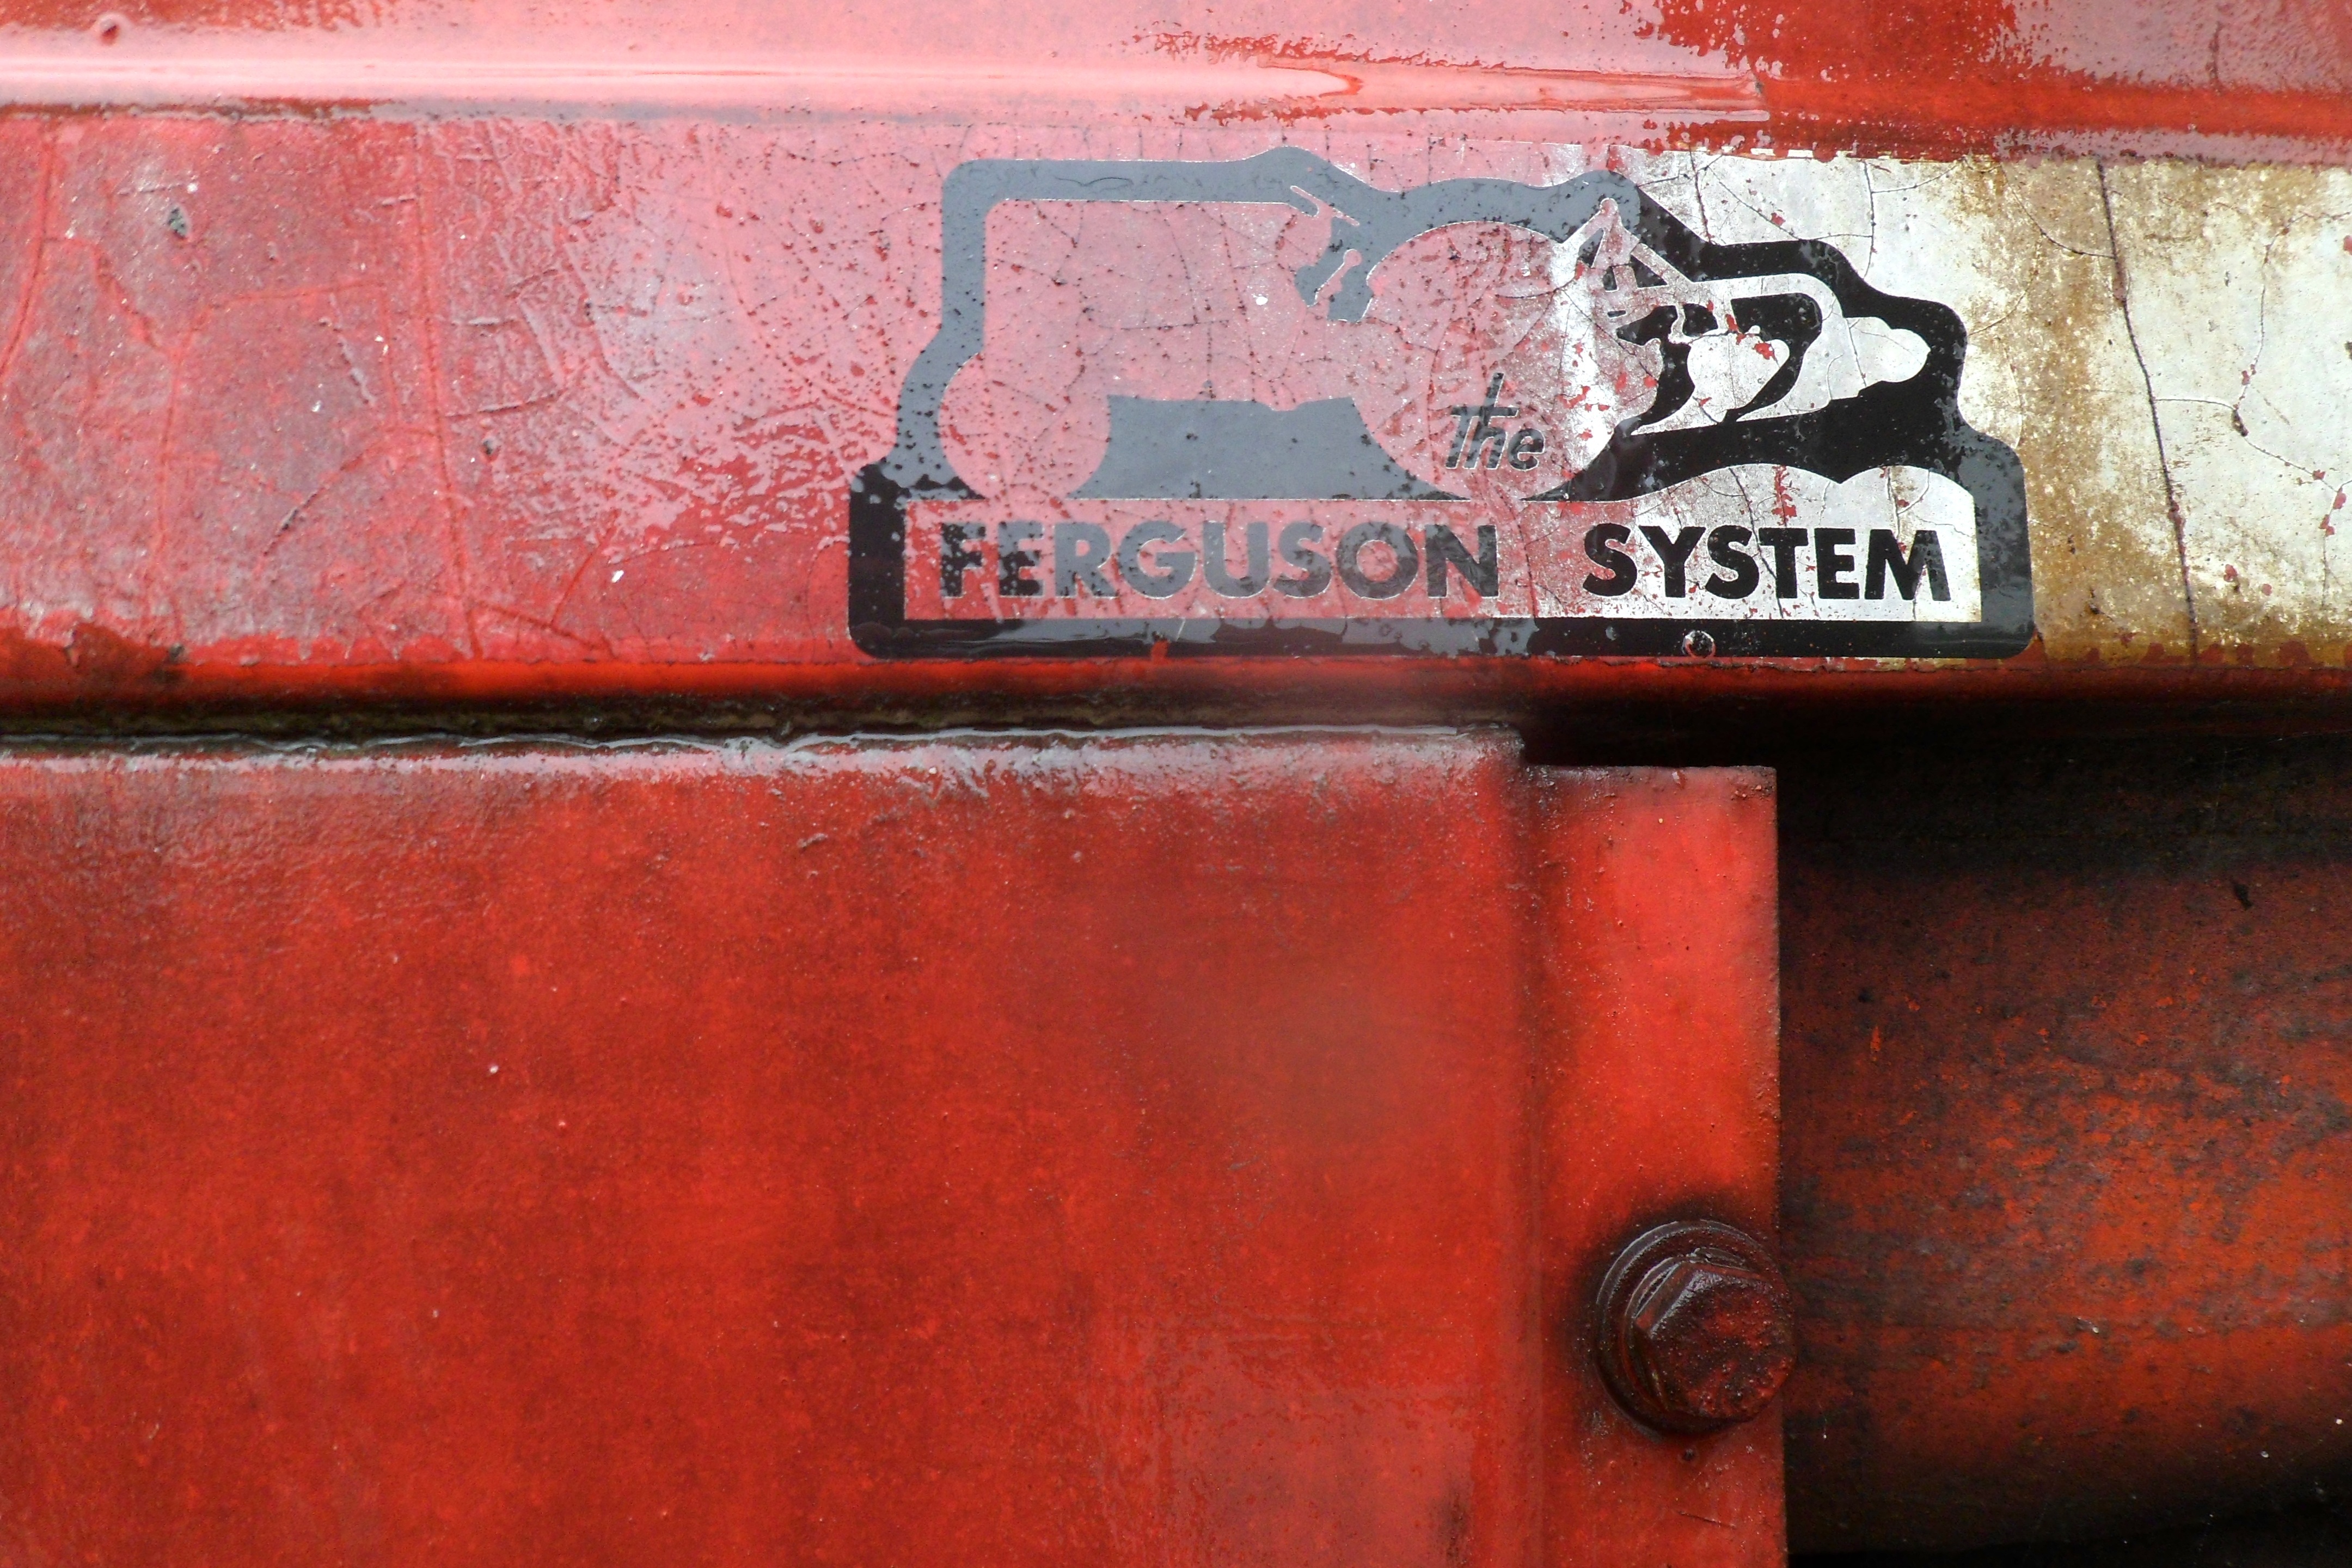
wood, tractor, number, wall, red, color, art, shape, massey ferguson, cap ferret